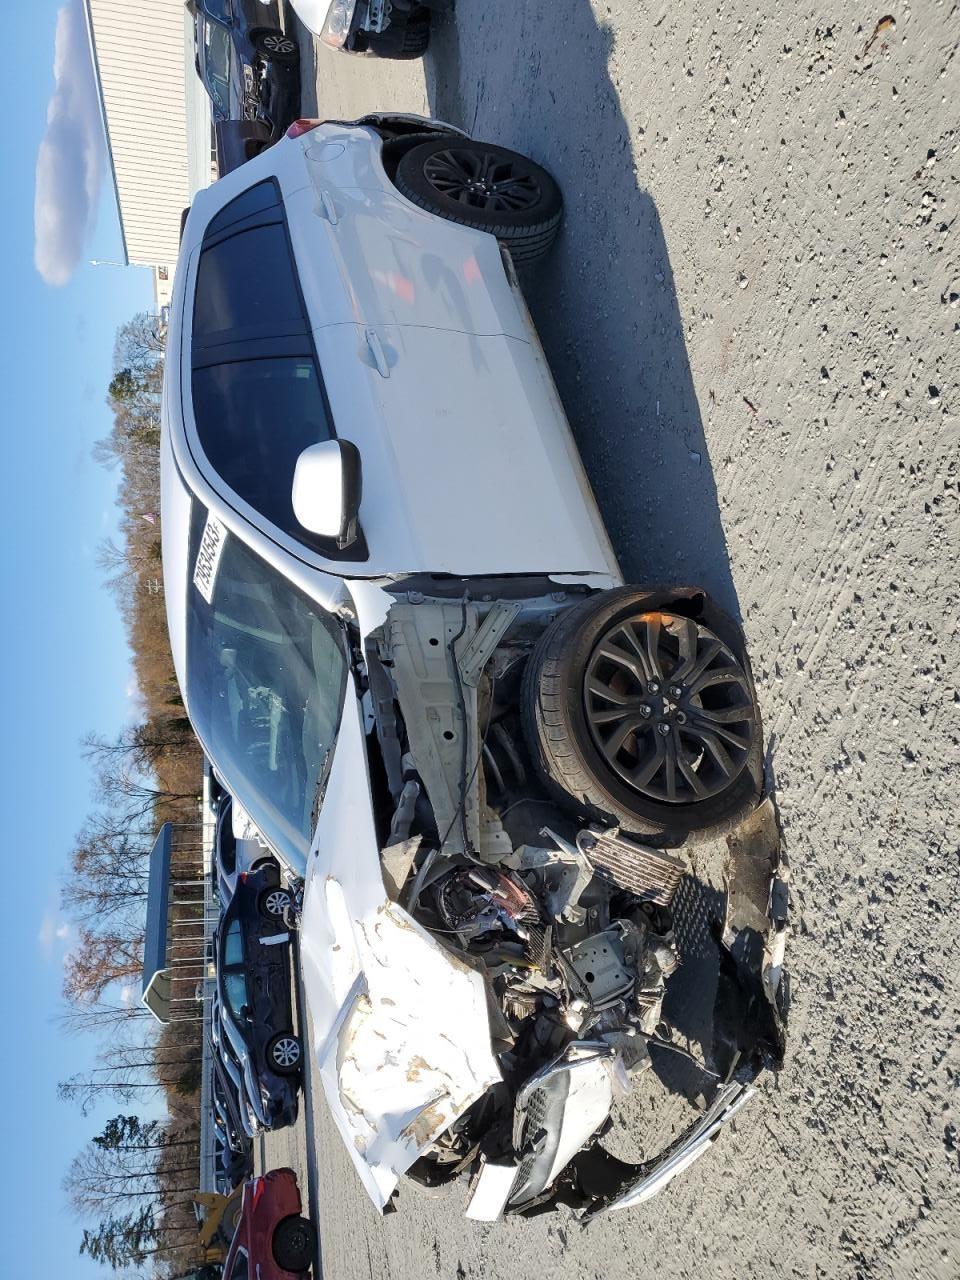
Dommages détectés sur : plaque d'immatriculation avant, pare-choc avant, feu avant droit, feu avant gauche, capot, aile avant gauche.
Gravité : majeur